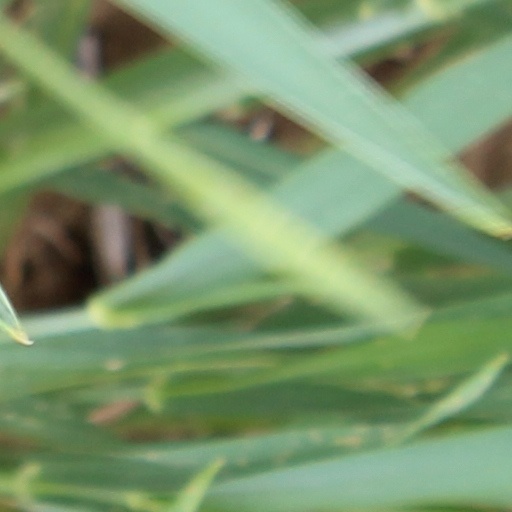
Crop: wheat